Edgar T. Westbury

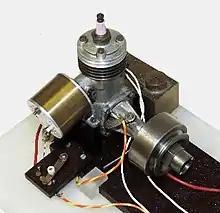
Atom Minor IC engine by E.T. Westbury

Westbury was born in 1896. He served in the Royal Navy during the latter part of the First World War. In the late 1920s he was an instructor in the RAF. His "Atom Minor" engine of 1926 was the first of his to fly a model aeroplane in collaboration with Colonel C. E. Bowden breaking a new model flight endurance record, it later broke a model hydroplane speed record in one of Bowden's boats. During World War Two, he developed a number of small petrol driven generators for use by the armed forces. He was editor of Model Engineer for a time, and from 1966 was technical consultant under the magazine's new management with Martin Evans as editor. Westbury died on 3 May 1970. A significant collection of Westbury's engines are held by the Society of Model and Experimental Engineers and are currently undergoing restoration by students of West Dean College.